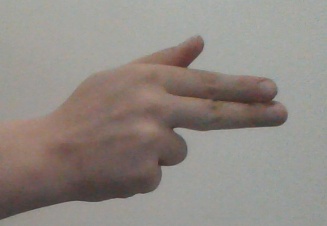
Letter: ghain